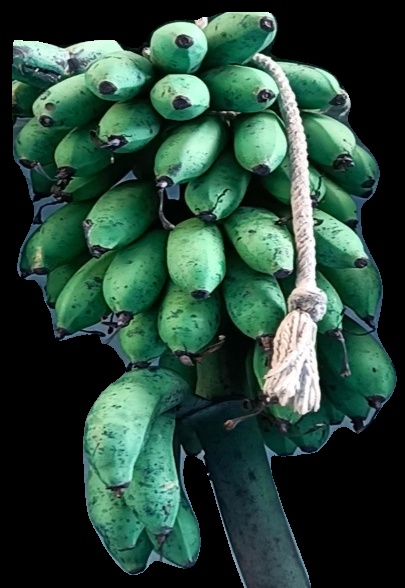
Variety: rasbale
Grade: grade2